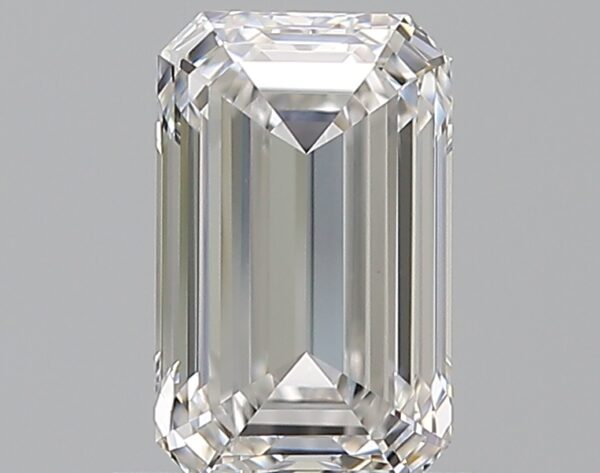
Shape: emerald
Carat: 1.01
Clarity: VVS2
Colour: E
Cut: EX
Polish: EX
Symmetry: VG
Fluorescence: N
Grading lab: GIA
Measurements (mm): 7.26 x 4.51 x 2.95